C. N. Williamson

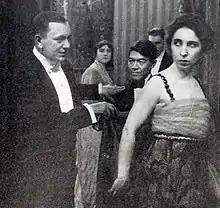
"The Shop Girl" (1916)

Born in Exeter, Williamson was educated at University College, London, where he studied engineering. He spent eight years as a journalist on "The Graphic" before establishing the "Black and White" in 1891 as founding editor. He published a Life of Carlyle in 1881. Several of the Williamsons' short stories and novels later became films.